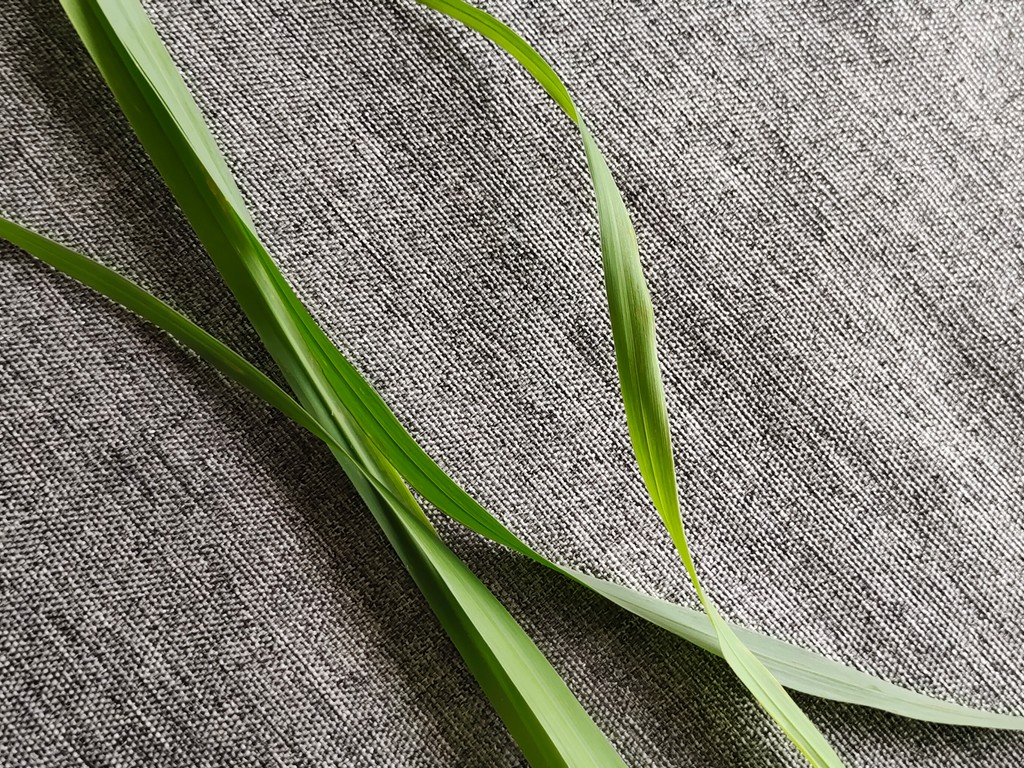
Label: Healthy